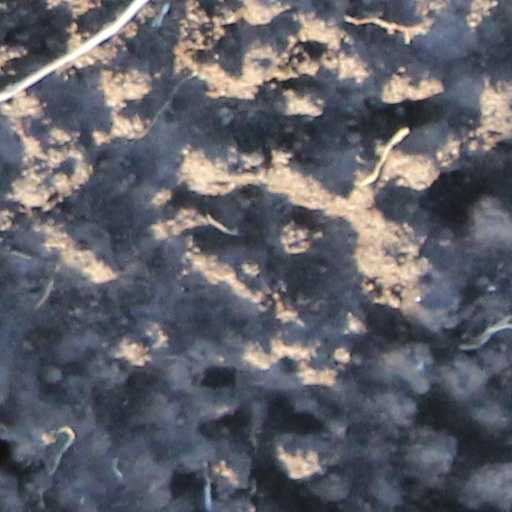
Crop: wheat